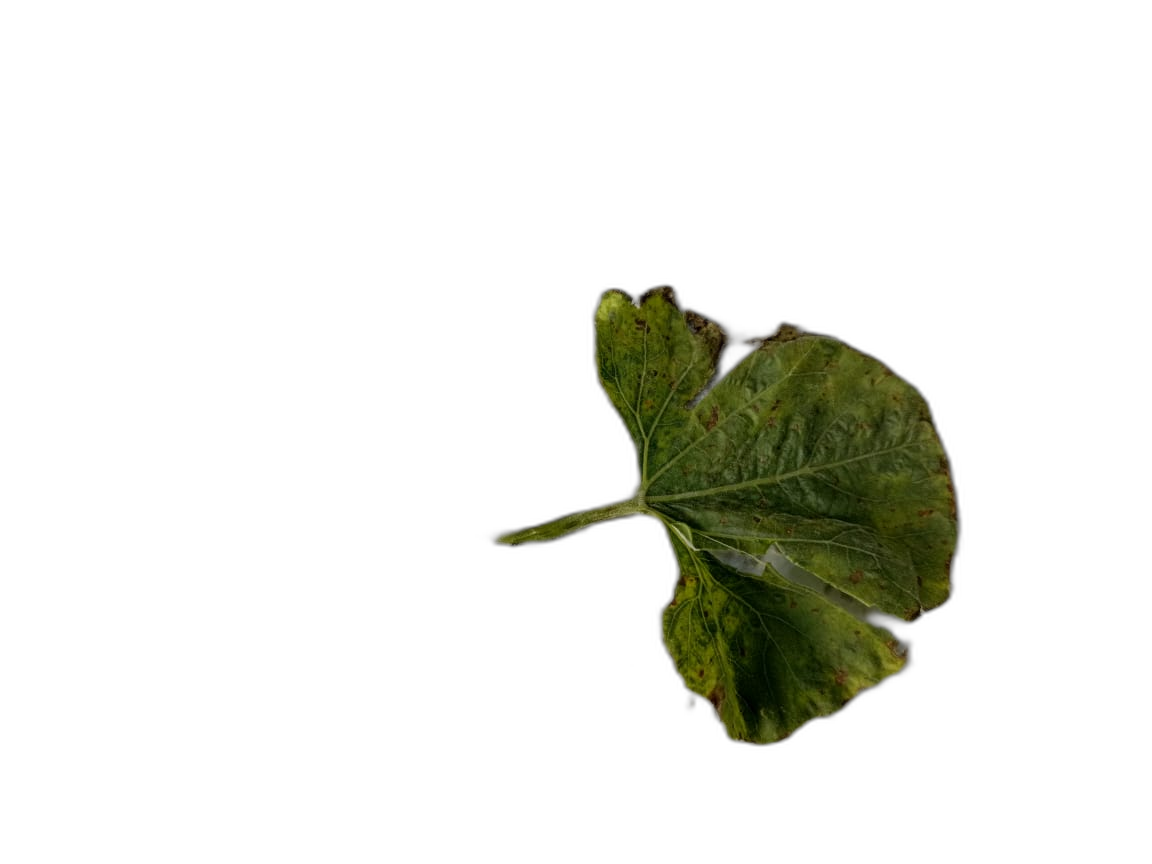
Crop: Bottle Gourd
Label: Mosaic_Virus